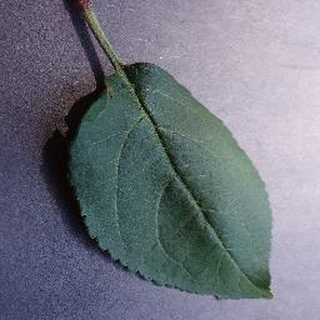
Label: healthy_apple